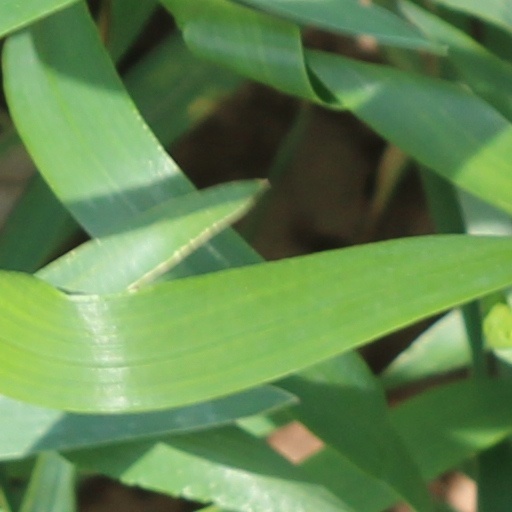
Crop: wheat